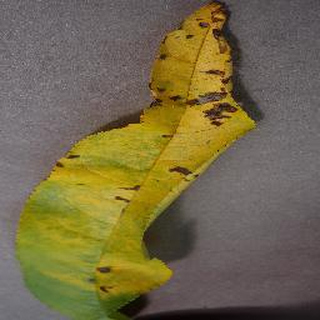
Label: peach_bacterial_spot